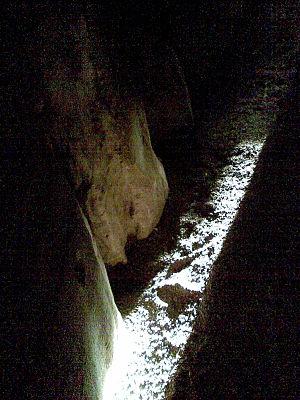
L'astronomie mégalithique est la représentation architecturale des calendriers solaires, solstices, équinoxes et événements astraux dans l'agencement des sites mégalithiques. Un mégalithe est constitué d’une ou plusieurs pierres de grandes dimensions, érigées sans l’aide de mortier ni de ciment pour fixer la structure.